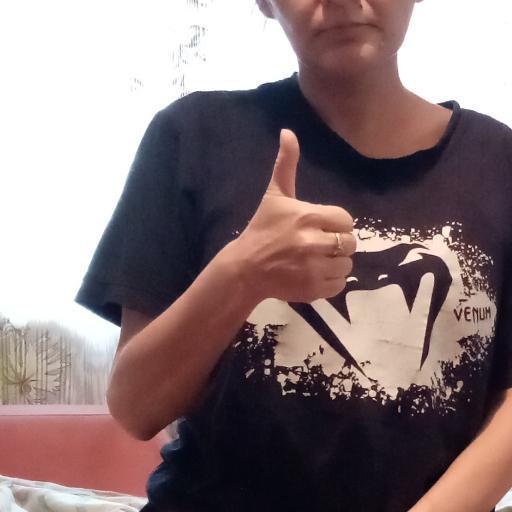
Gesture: like